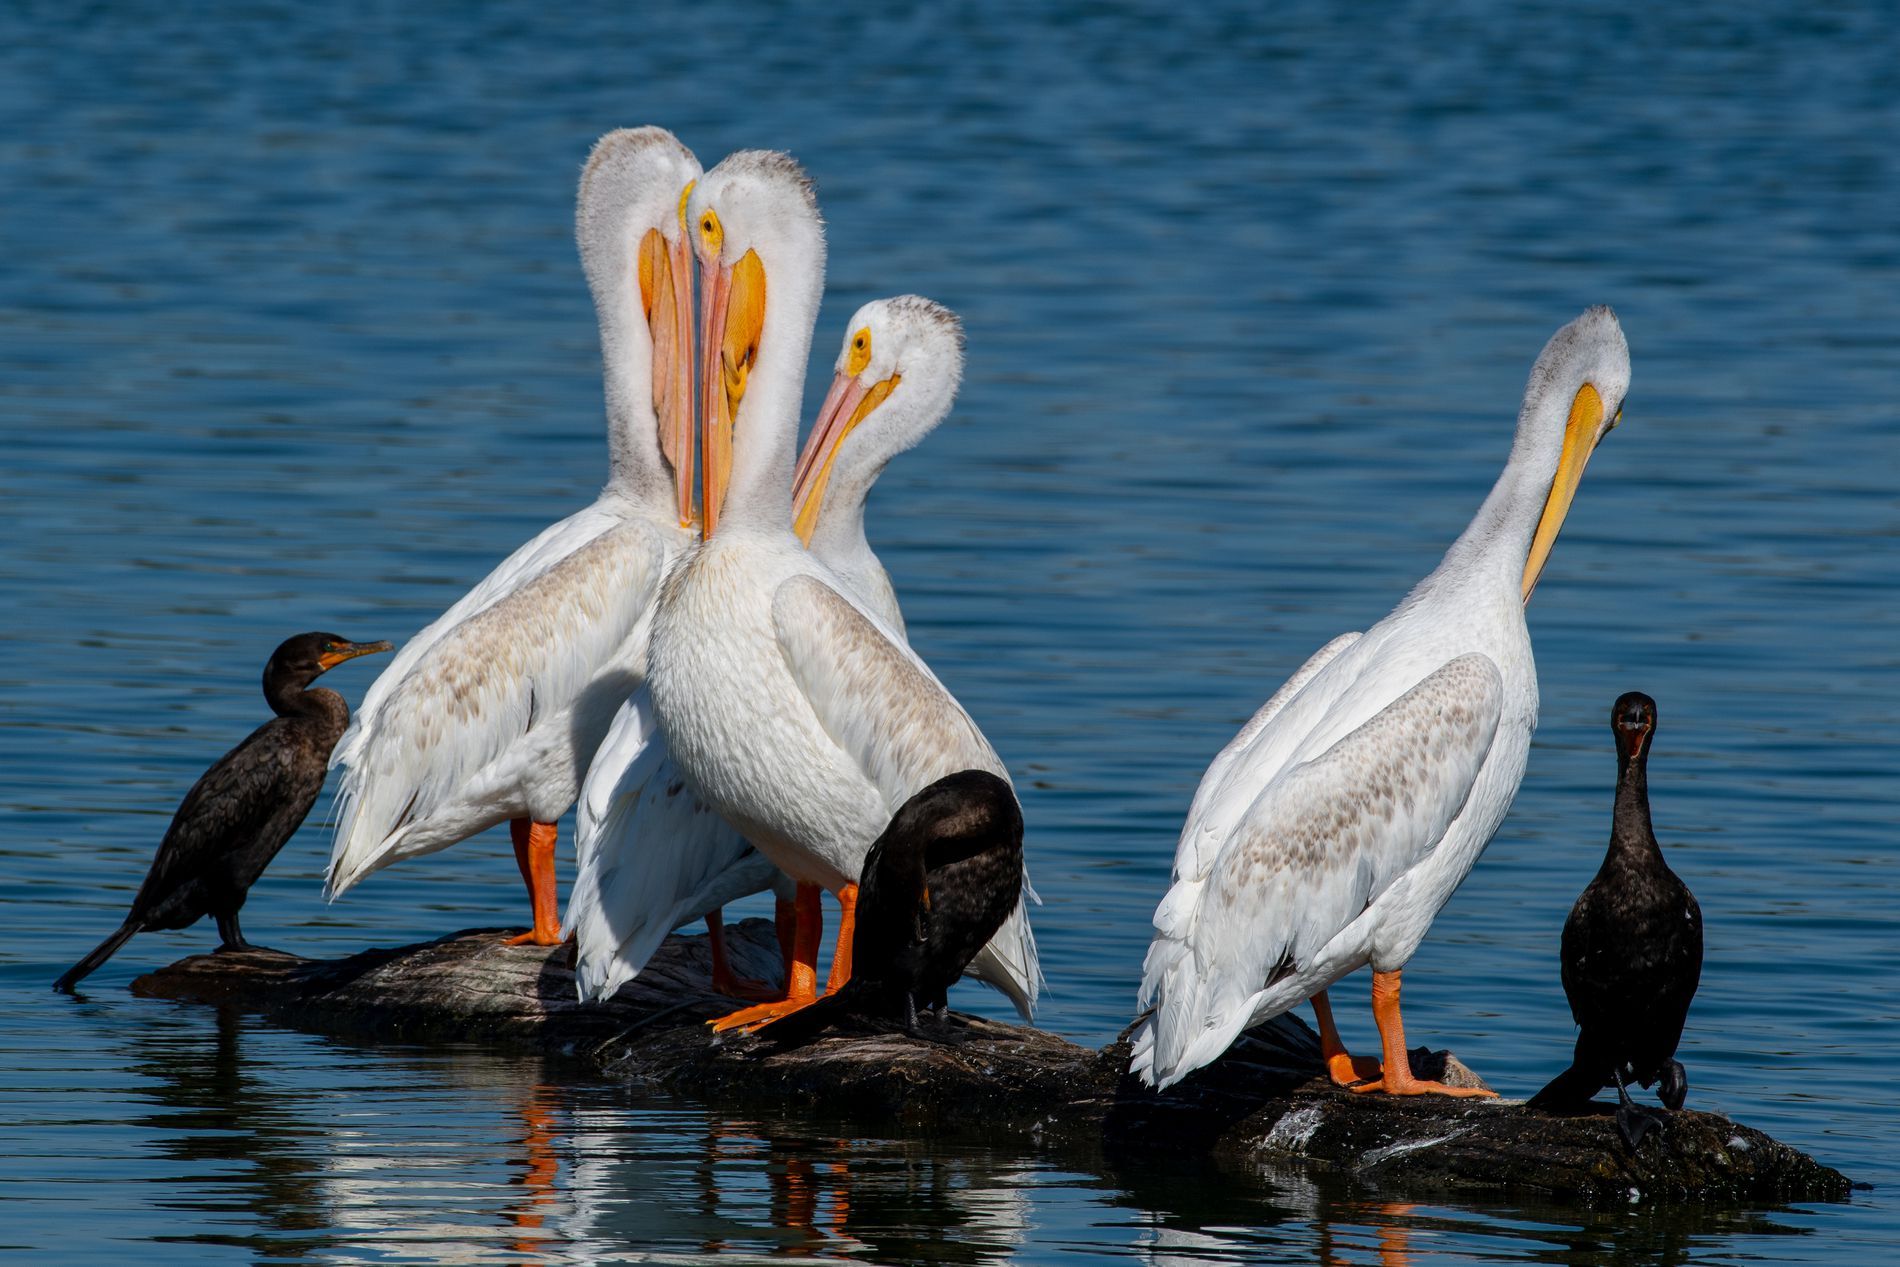
Bird's Boat
the image shows a four Pelican birds with three cormorant birds stand on a floating tree trunk in the middle of water, might be a lake or river or sea, the  pelican birds have white feathers cover all of their body, their counterpart fellows the cormorants are covered in black feathers.
wide shot shoulder level angle for a group of birds, four Pelican birds with three cormorant birds stand on a floating tree trunk in the middle of water, the  pelican birds have white feathers cover all of their body, their counterpart fellows the cormorants are covered in black feathers, mood is calm and peaceful, atmosphere is natural wild life, there's a contrast of colors between the white pelicans and the black cormorants.
Labels: Animal, Bird, Waterfowl, Cormorant, Pelican, Beak, Outdoors, Water, Flock, Pelican bird, Cormorant bird, Tree Trunk, Cormorants, Pelicans
Camera: NIKON CORPORATION NIKON D500
Lens: 200.0-500.0 mm f/5.6, AF-S Nikkor 200-500mm f/5.6E ED VR
Aperture: F9
Exposure: 1/640 sec
ISO: 110
Focal length: 400.0 mm